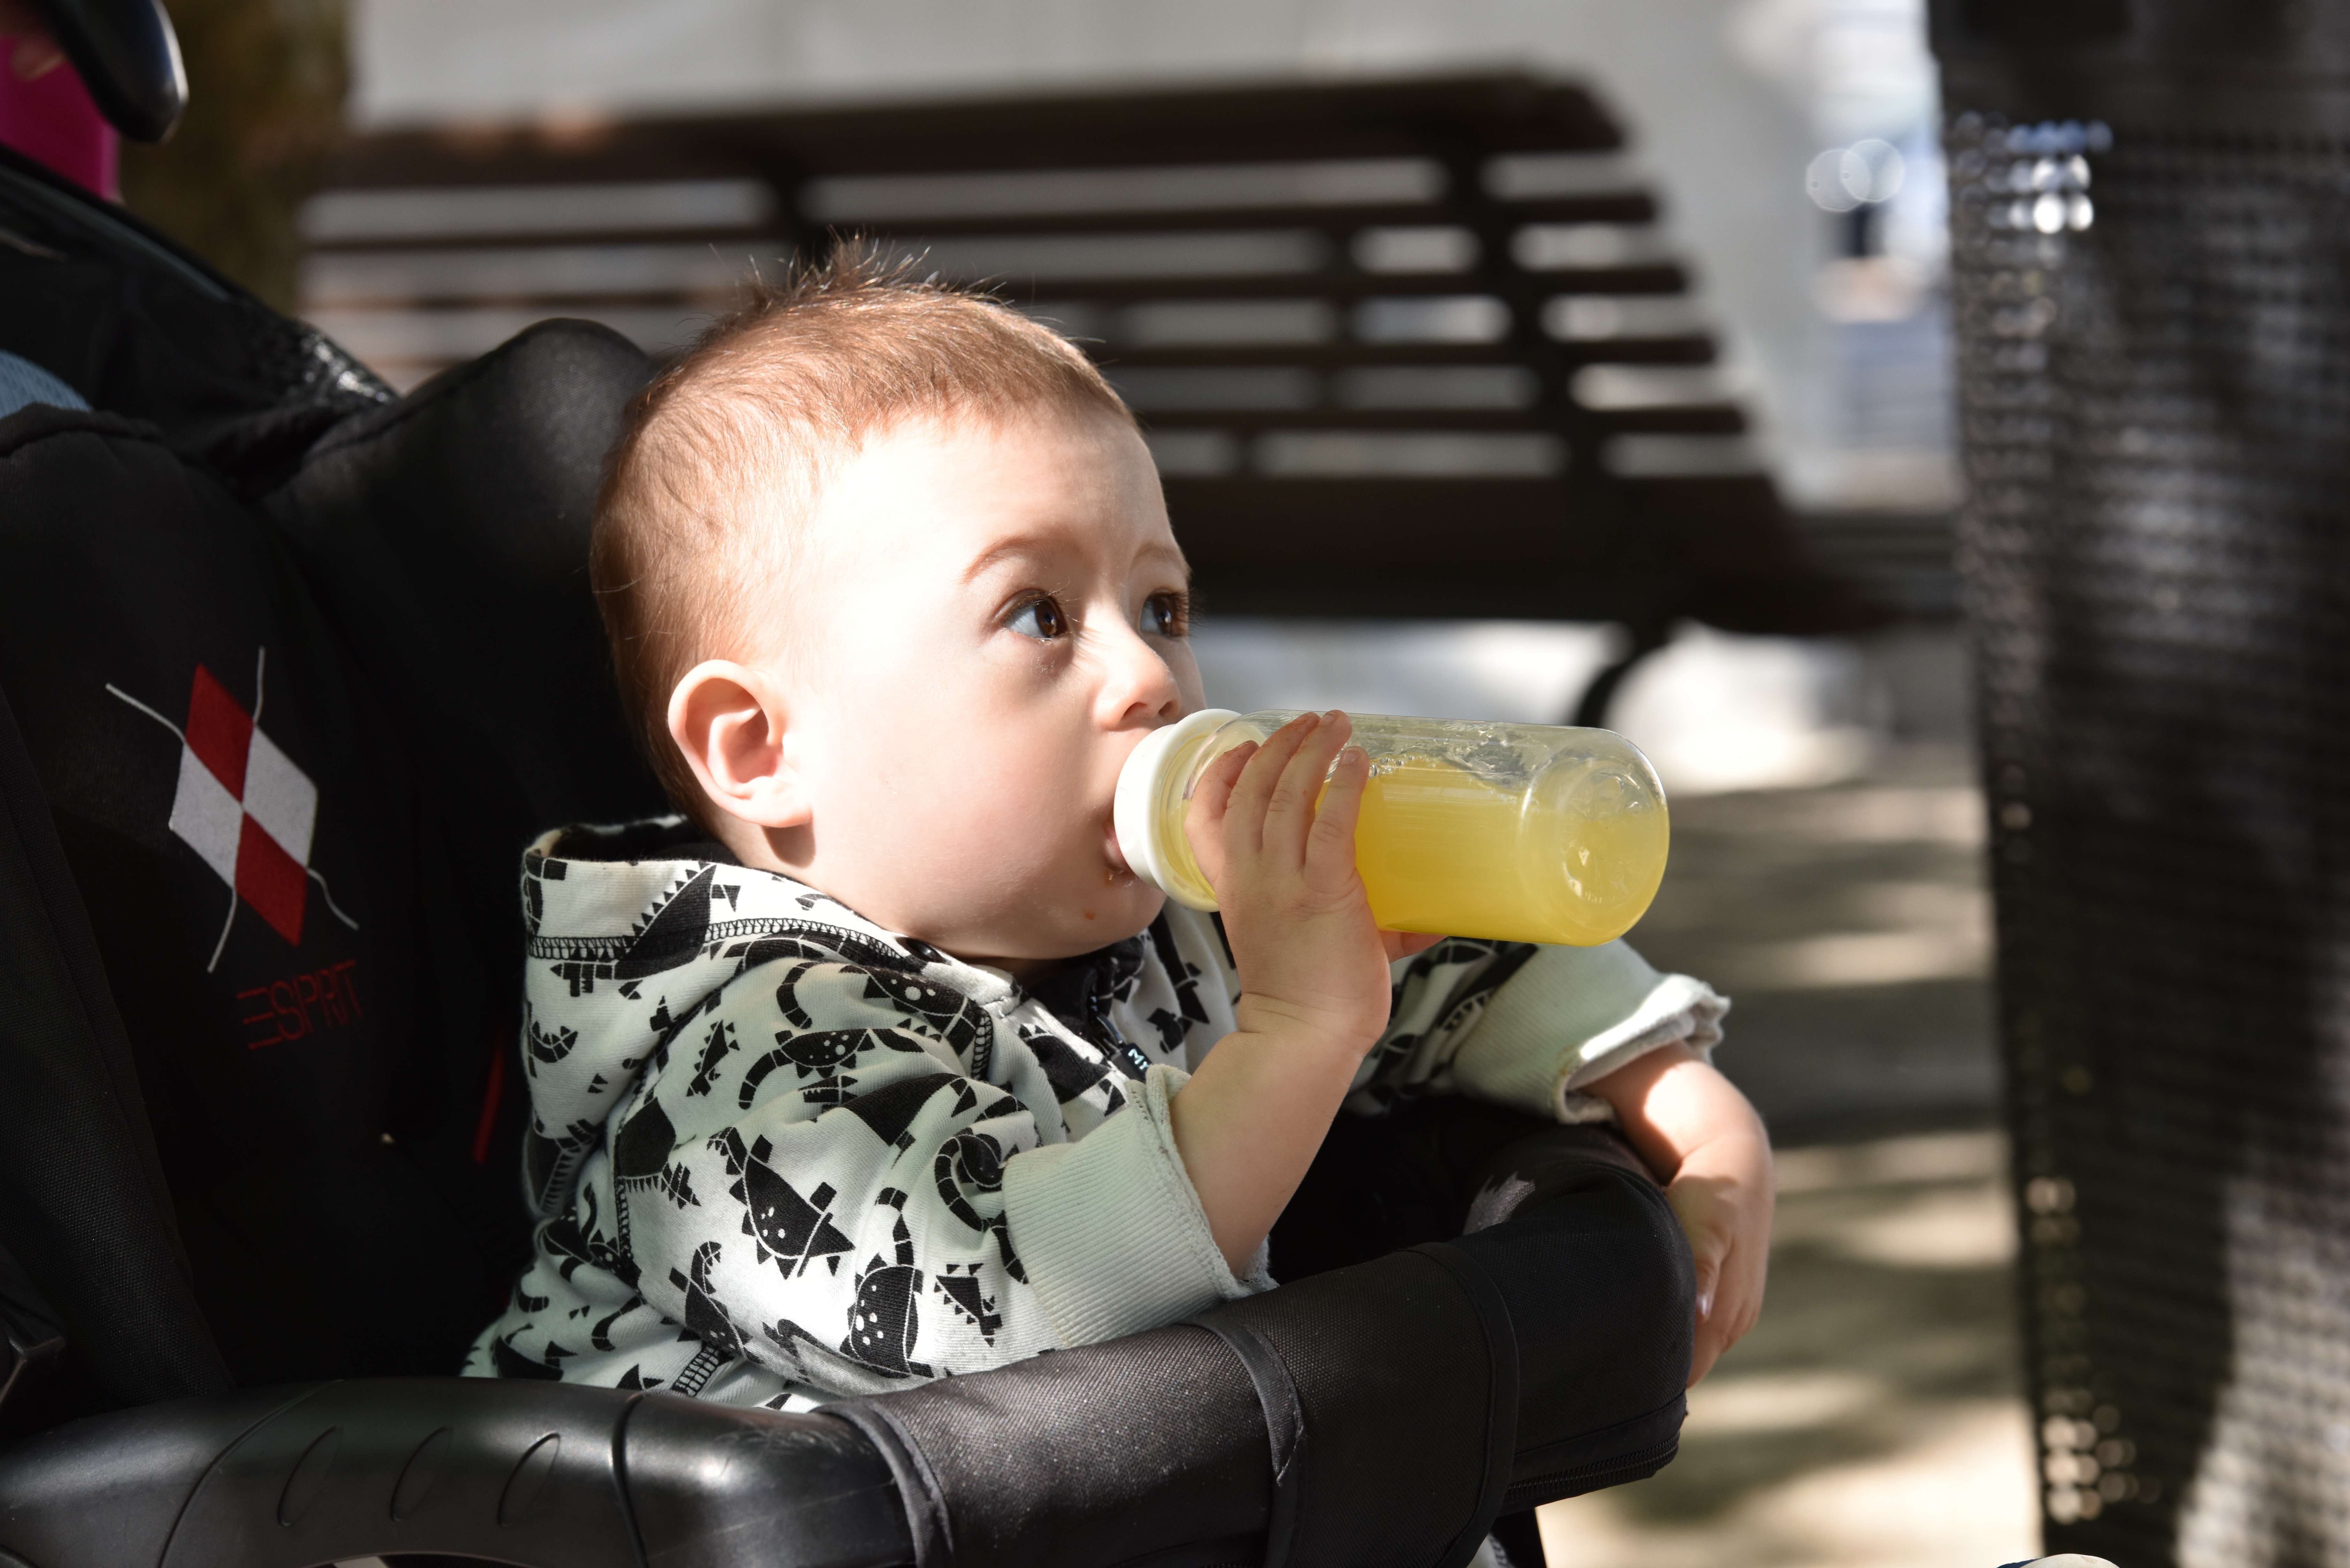
person, girl, sunshine, sitting, child, fashion, bottle, lady, baby, orange juice, toddlers, big eyes, chillin, human positions